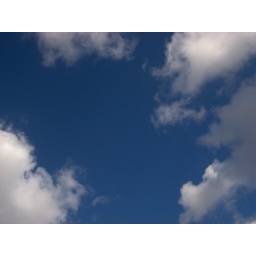
I like white clouds in my blue sky